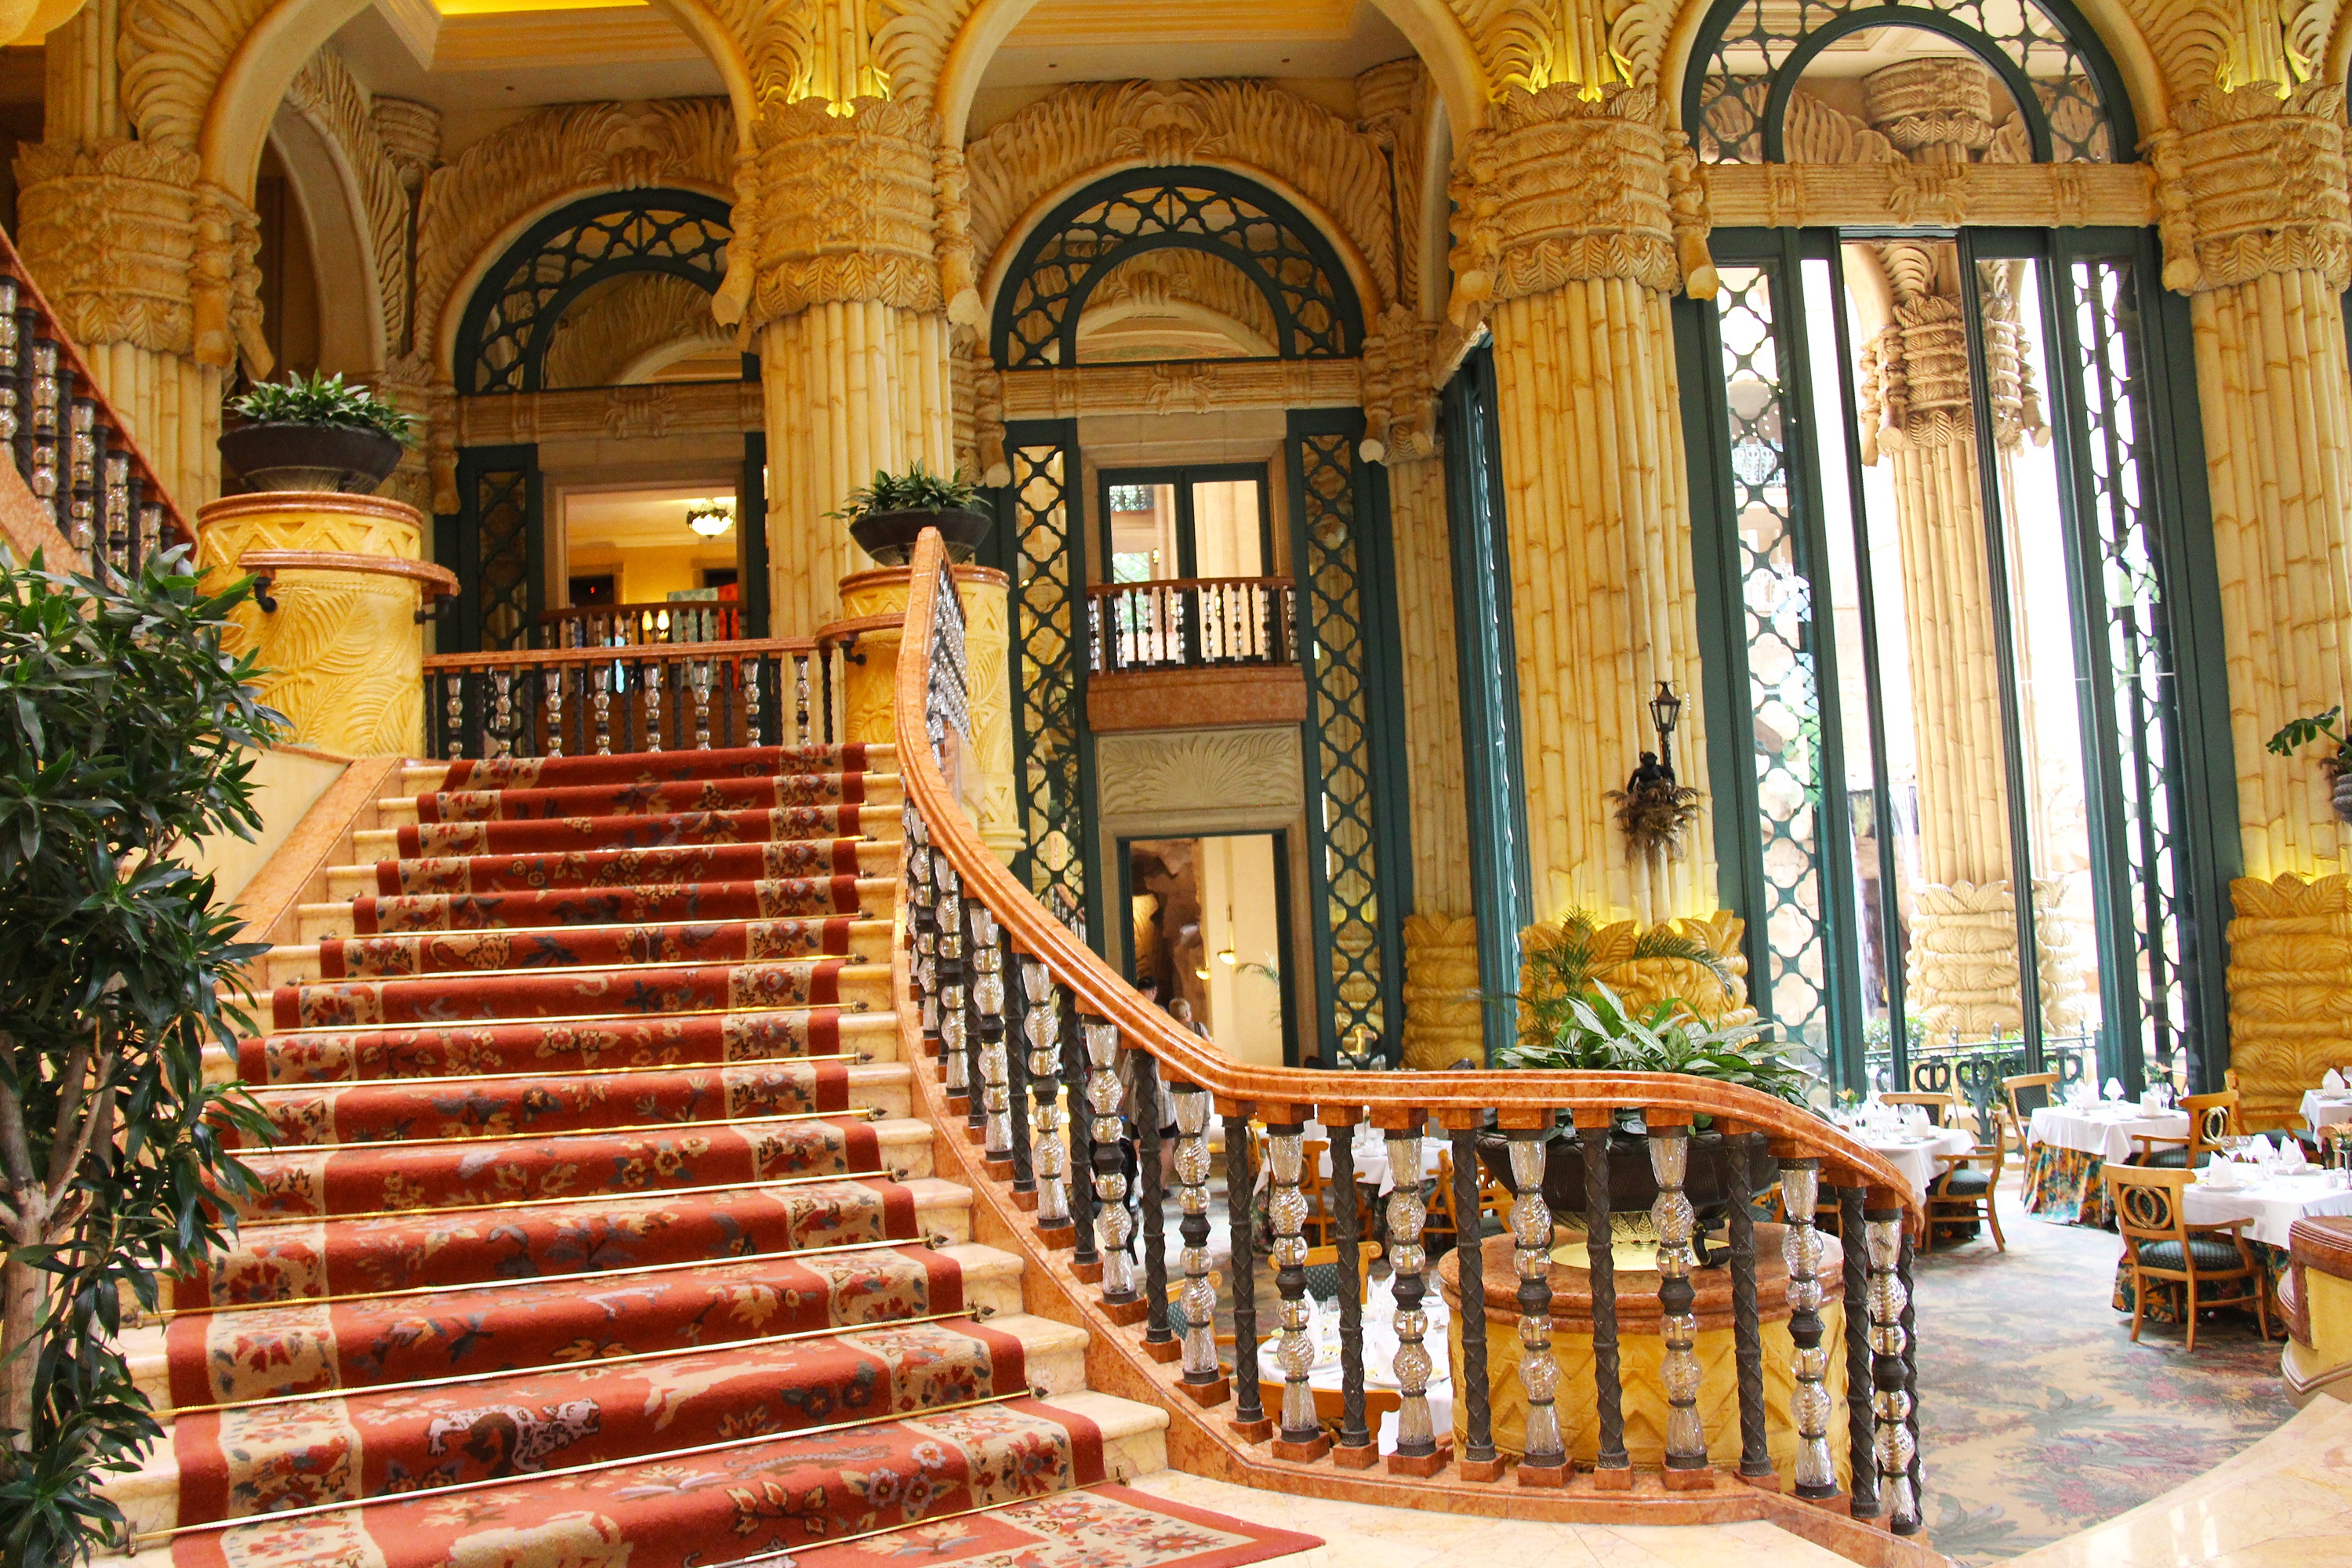
mansion, building, palace, meal, chapel, place of worship, interior design, aisle, visual, synagogue, experience, estate, hacienda, stunning, south africa, johannesburg, the palace of the lost city